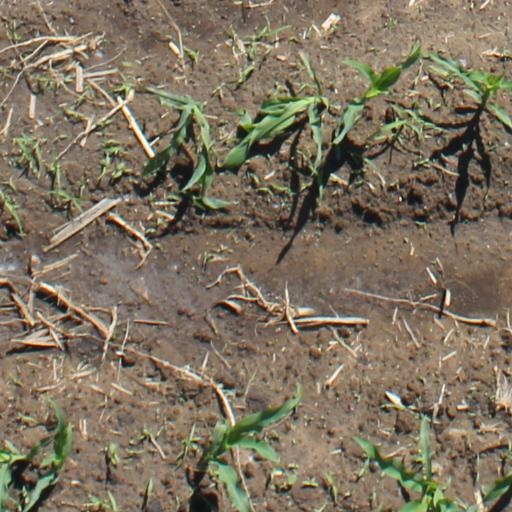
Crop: maize; corn